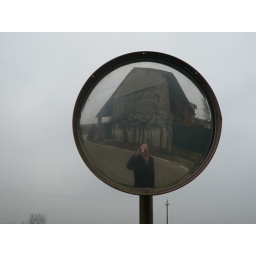
Self-portrait in street mirror